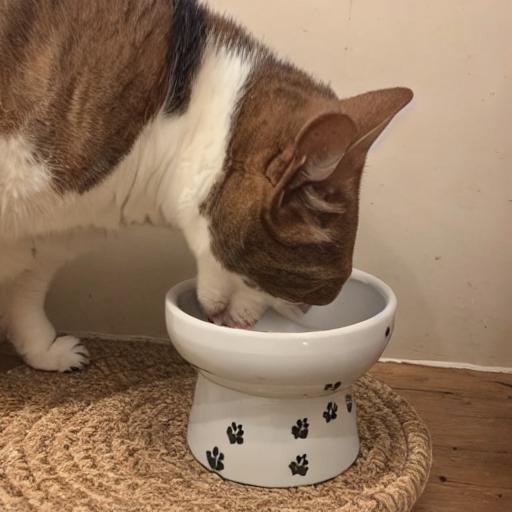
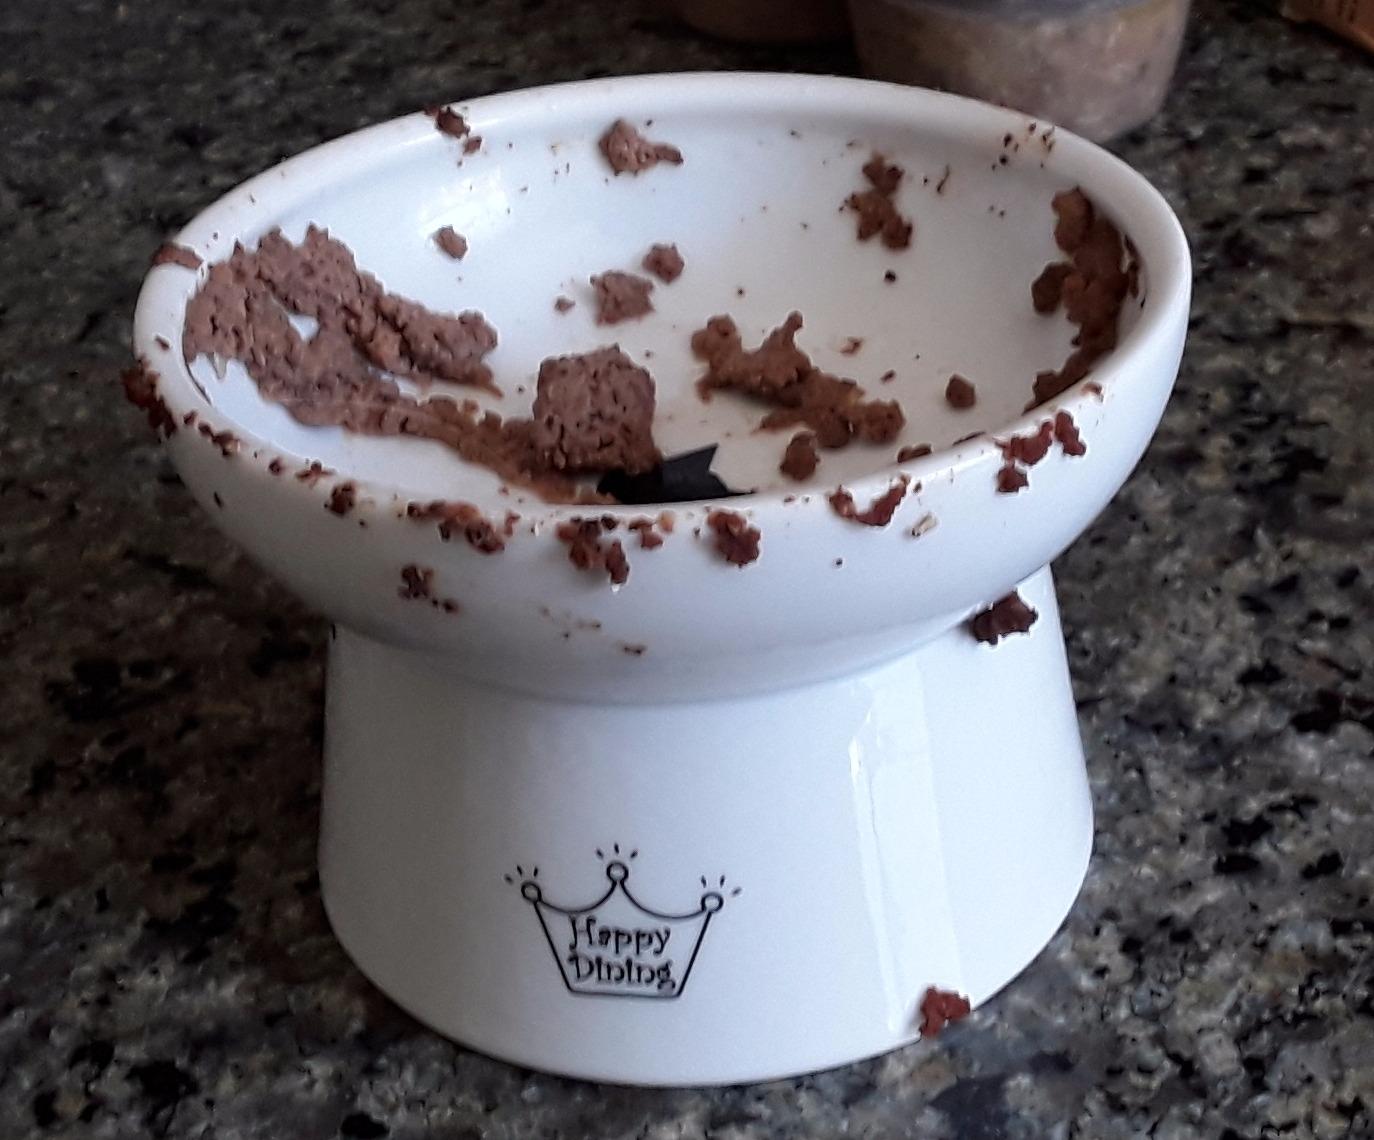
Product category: items_bowl
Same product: no